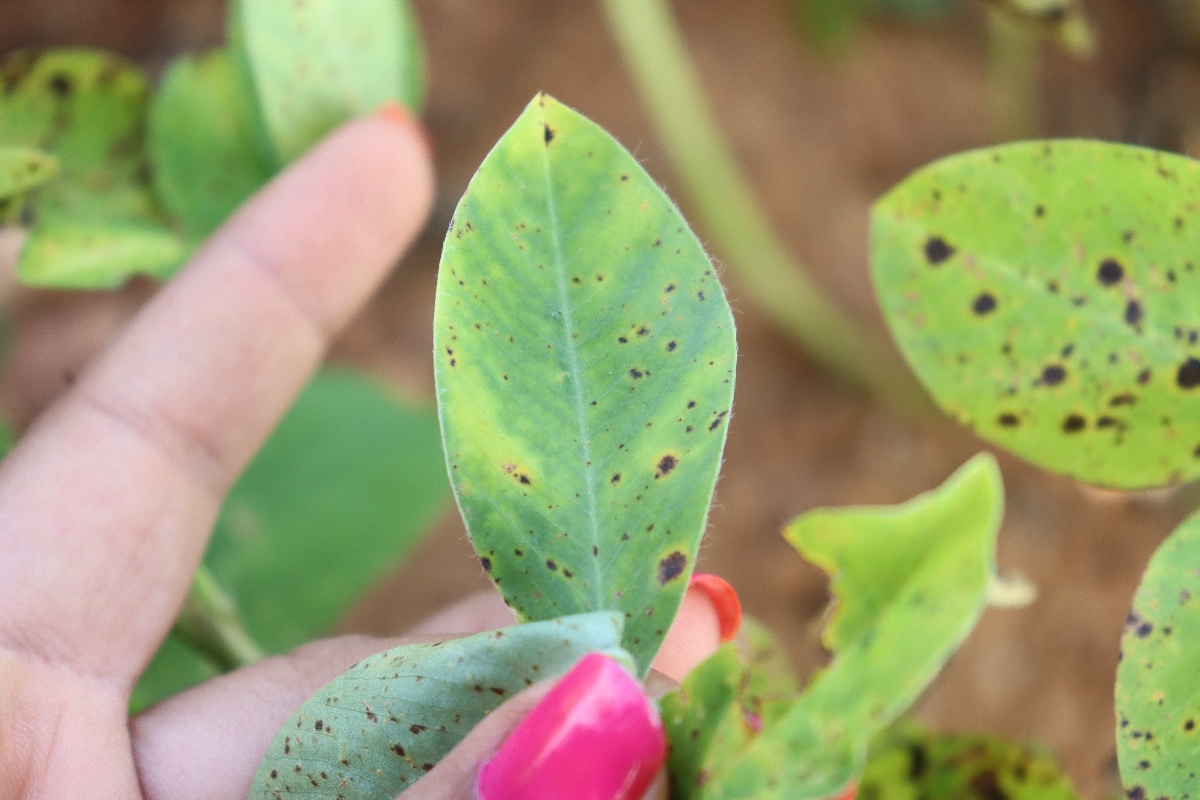
Label: late leaf spot